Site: brandenburg
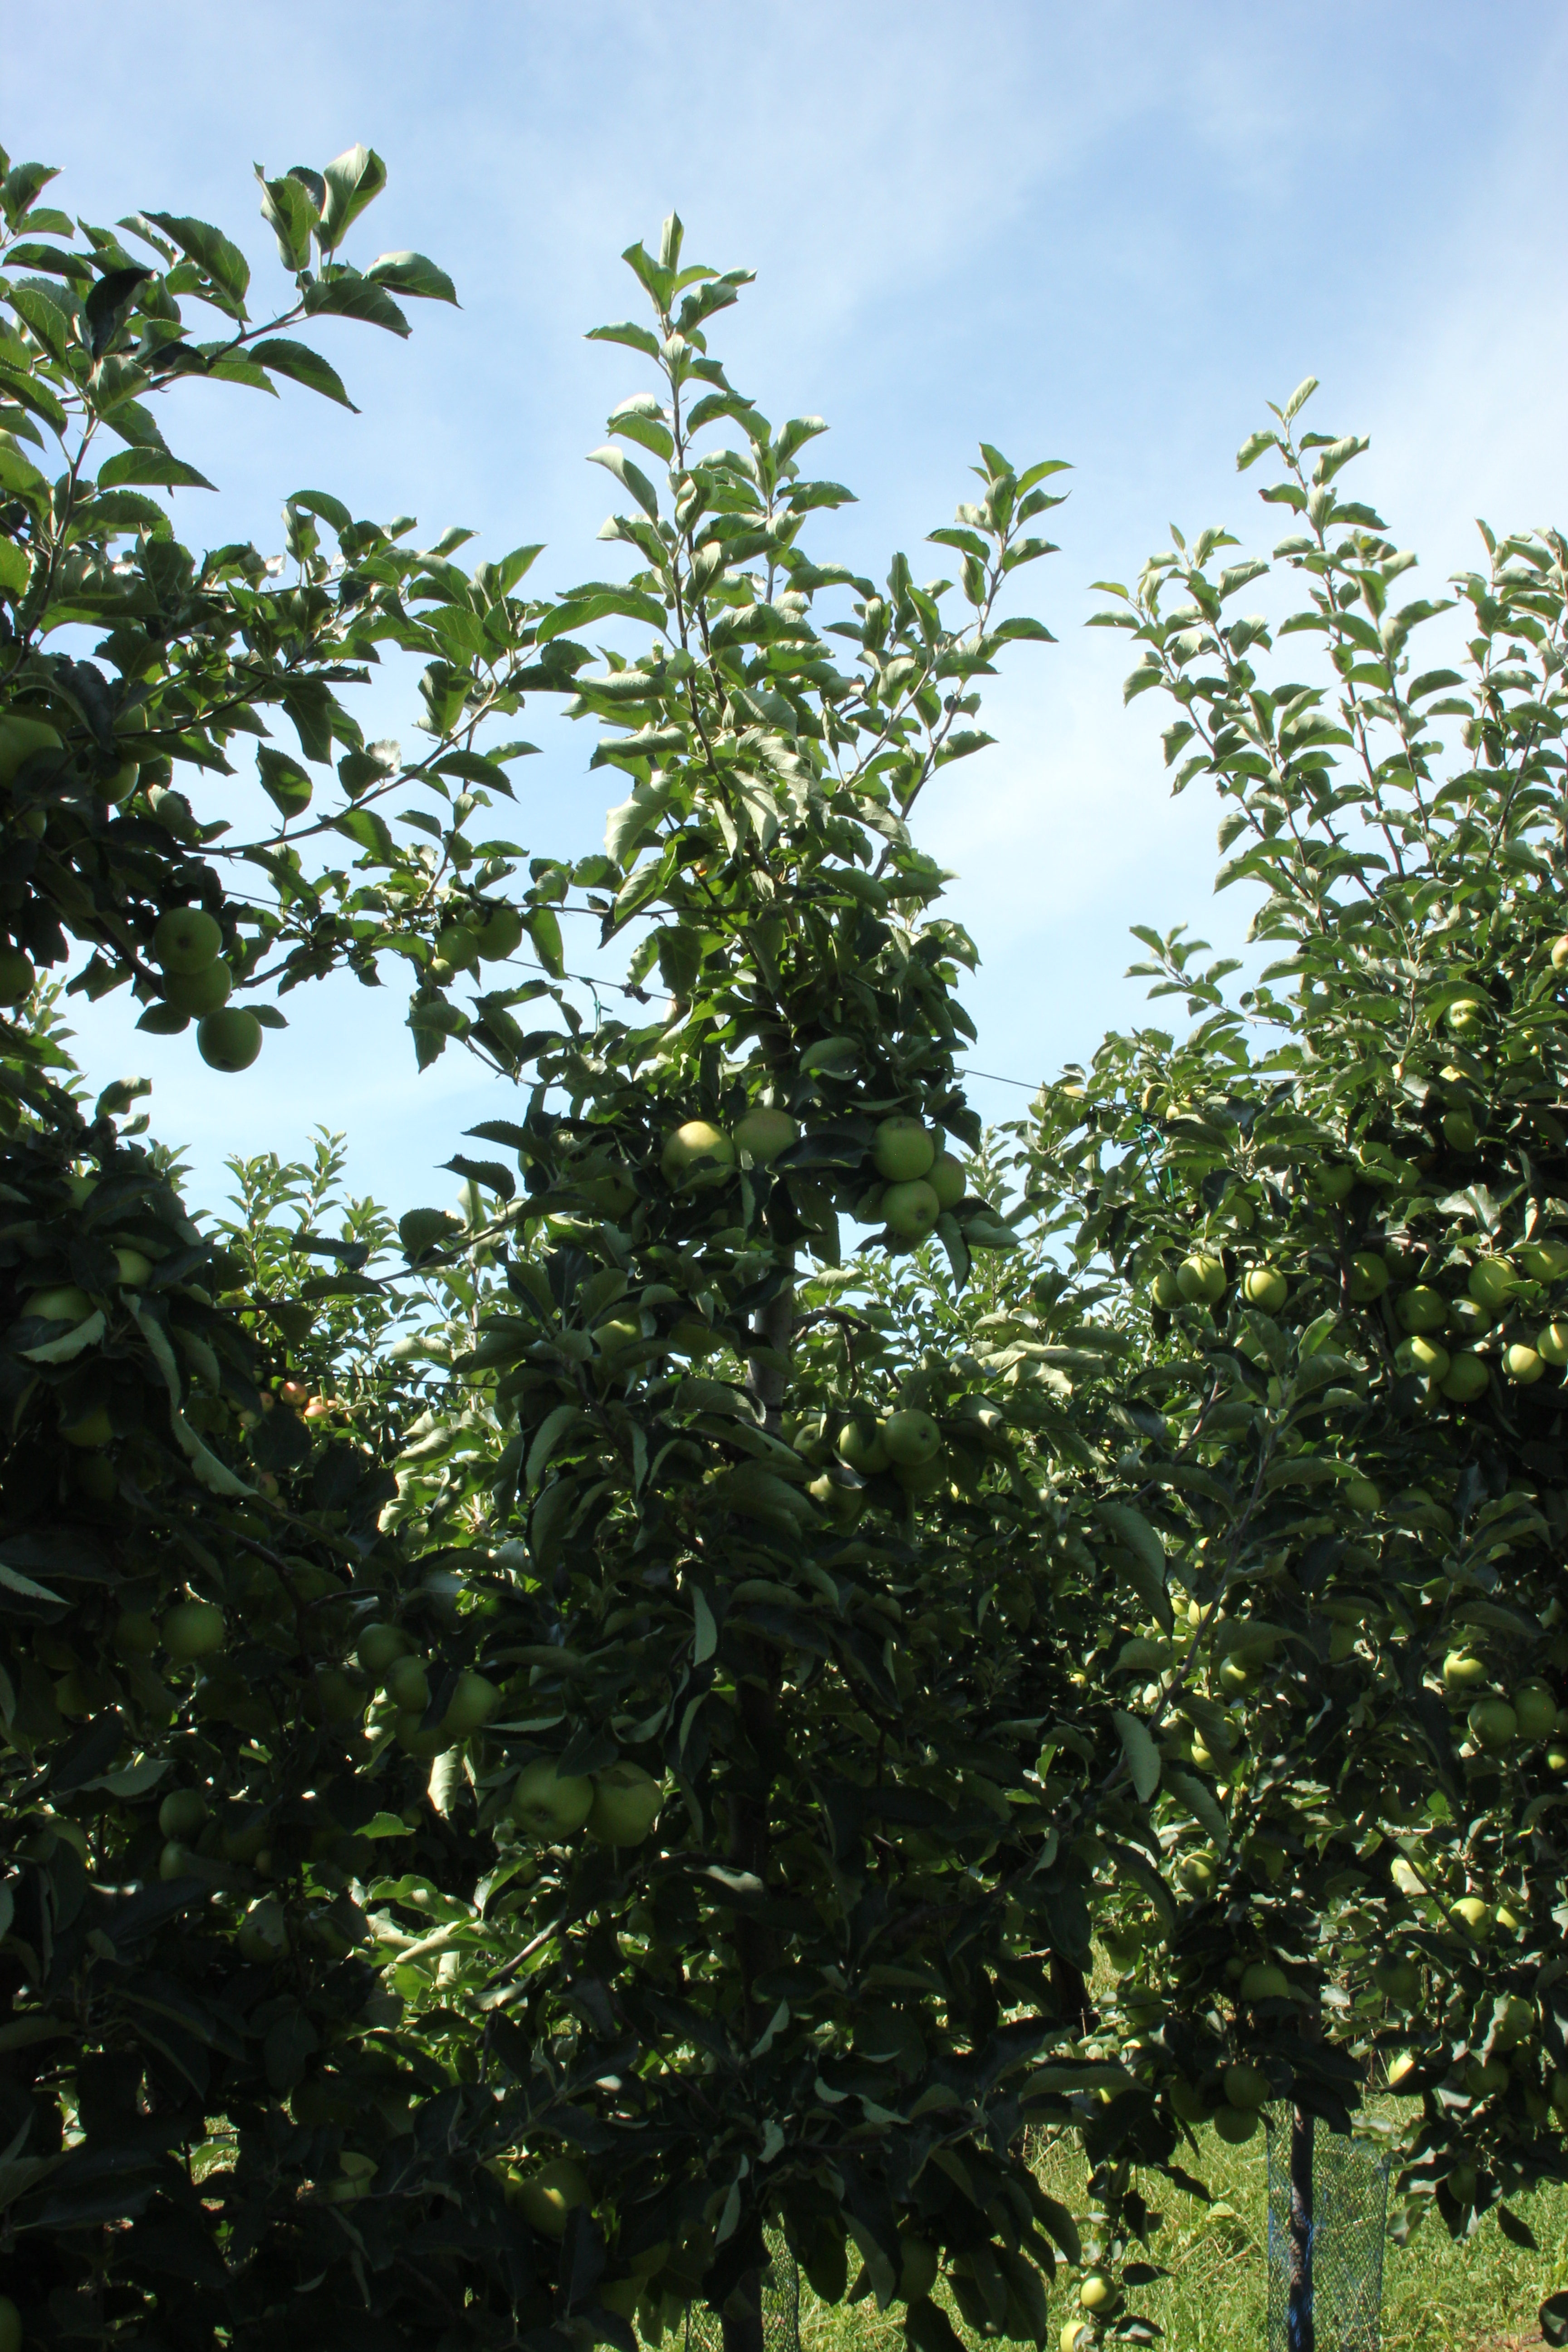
Growth stage (BBCH 77): Development of fruit